Mutya Buena

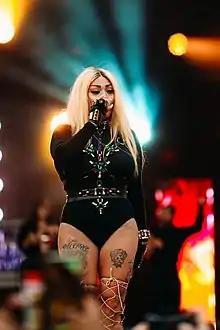
Buena performing in 2019

Rosa Isabel Mutya Buena (born 21 May 1985) is an English singer and songwriter who rose to fame as a member of girl group Sugababes. With the Sugababes, Buena had four UK number-one singles, an additional six top-ten hits and three multi-platinum albums. After leaving the group in December 2005, she released her debut solo album, "Real Girl", in June 2007. The album's title track reached number two on the UK Singles Chart, while the album entered the top ten on the UK Albums Chart and was certified Gold by the BPI. In 2012 she re-established the Sugababes with the other two original members, Siobhán Donaghy and Keisha Buchanan.